Museum of Byzantine Culture

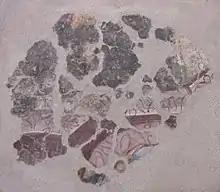
Fragments of a mural painting in fiberglas

Besides the sculptures and other stone finds of the museum, the staff also deal with the ancient finds of other regions of Greece. Since 1994, mostly marble artefacts have been worked up and preserved in a professional manner. As in the other workshops, all work steps are recorded, photographed and documented.